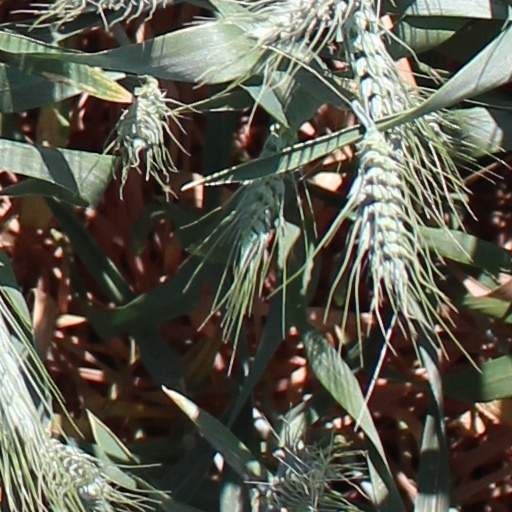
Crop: wheat